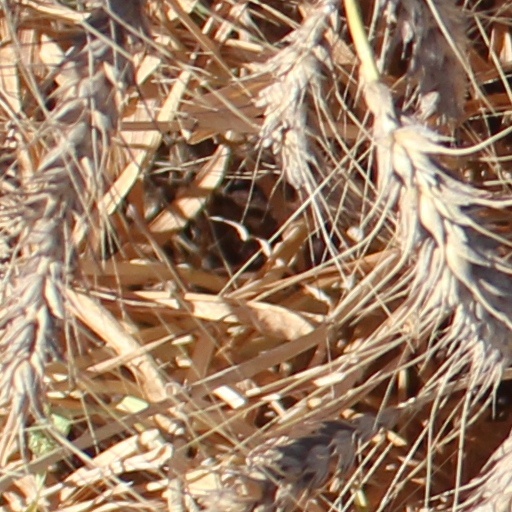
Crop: wheat